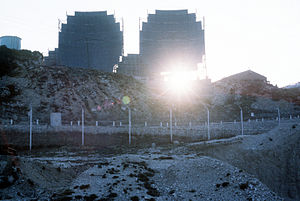
ACE High
Den opstigende sol viser Tropo-radioantennes silhouet, ved et ACE High kommunikationsted nær øen Levkas.
ACE High var et troposcatter-kommunikationssystem, som daterer tilbage til 1956. Systemet blev dekommissioneret i de sene 1980'ere.